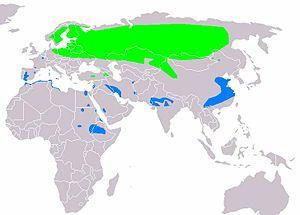
Cette liste des espèces d'oiseaux au Québec recense les taxons de ce groupe observés dans cette province du Canada. Elle provient de l'American Ornithologist Union en date du mois de janvier 2019. Elle comprend 470 espèces dont :
Cette liste des oiseaux au Canada provient de Bird Checklists of the World en date du mois de juillet 2018.